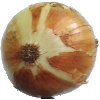
Label: Onion White 1